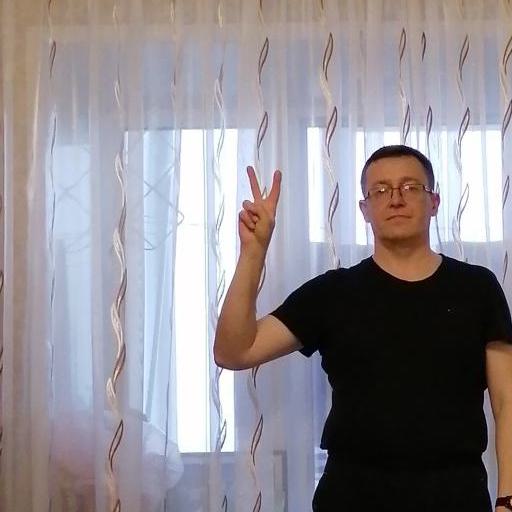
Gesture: peace